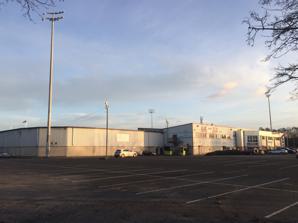
Building: Glanford Park
Country: United Kingdom
Year built: 1988
Football stadium Glanford Park Glandford Park as viewed from the west car park Full name Glanford Park Location Jack Brownsword Way Scunthorpe Lincolnshire DN15 8TD Coordinates 53°35′11″N 0°41′43″W / 53.58639°N 0.69528°W / 53.58639; -0.69528 Public transit Scunthorpe (2mi) Owner The New Show Ground Community Interest Company Operator Scunthorpe United Capacity 9,088 Record attendance 9,077 Scunthorpe United v Manchester United 22 September 2010 Field size 112 × 72 yards Surface Grass Scoreboard Yes Construction Broke ground 1987 Built 1987–1988 Opened 14 August 1988 Tenants Scunthorpe United (1988–present) Glanford Park , currently known as The Attis Arena for sponsorship reasons, is a football stadium in Scunthorpe , Lincolnshire , England, and is the home of National League North team Scunthorpe United . Opened in 1988 at a construction cost of £2.5 million, it was the first new purpose-built Football League stadium to be built in England for 33 years, since Southend United moved to Roots Hall in 1955. The stadium is Scunthorpe's second ground, with the Iron having previously played at the Old Show Ground from 1899 to 1988. The ground's record attendance was set at 9,077 for a Football League Cup Third round tie against Manchester United on 22 September 2010. Glanford Park was bought on 29 November 2023 by The New Show Ground Community Interest Company, the creation of local born barrister Tahina Akther. The New Show Ground Community Interest Company is a not for profit entity, allowing Glanford Park to be held for the benefit of the community. Between 2019 and 2022, the stadium was renamed the Sands Venue Stadium as part of a sponsorship deal. The stadium has been officially known as the Attis Arena since 6 January 2024, when the naming rights were purchased by Leeds-based company Attis Insurance Brokers. History Scunthorpe United originally played at the Old Show Ground, which was located towards the centre of the town at the junction of Doncaster Road and Henderson Avenue. In the wake of the Bradford City disaster of 1985, it was determined that substantial improvements would have to be made to the Old Show Ground in order for it to meet new regulations, improvements which the club could not afford. Ultimately it was decided that the best course of action was to relocate to a new out of town site, with the sale of the land occupied by the Old Show Ground being used to raise much needed revenue for the club. After the club relocated, the Old Show Ground was demolished and replaced by a Safeway supermarket, which was subsequently sold to Sainsbury's in 2004. Construction, which was undertaken by Birse Group , began during 1987 on a site located on the outskirts of Scunthorpe, close to the start of the M181 motorway and approximately 1.5 miles West of the Old Show Ground. The ground was fully completed prior to the commencement of the 1988–89 season and was officially opened at the start of the season by Princess Alexandra . Upon its completion, it was the first new Football League stadium in England for 33 years. Glanford Park originally opened with a capacity of 11,190, both of the goal-ends being standing terraces, however this capacity was later reduced to its current value of 9,088 in 1991. The name Glanford Park was derived from its funding by the then Glanford Borough Council , before North Lincolnshire became a unitary authority . For all but one of its first 17 seasons ( 1999–2000 ), the stadium staged fourth tier football prior to Scunthorpe's promotion to League One in 2005, since when they have appeared in either League One or the Football League Championship for all but one season ( 2013–14 ). Premier League side Manchester City visited Glanford Park on 24 January 2010, in the FA Cup fourth round . City won the match 4–2, which saw Robinho score his final goal in English football. The record attendance is 9,077 for a 5–2 loss against Manchester United in the League Cup on 22 September 2010. The record attendance for a Football League game stands at 8,921 for a 2–1 win over Newcastle United in the Championship, coming on 20 October 2009. In May 2021, the then Scunthorpe United owner, Peter Swann revealed to fans that he had transferred Glanford Park, the training ground, car park and surrounding land to his other business Coolsilk Property and Investment Ltd, in exchange for £11 million worth of loans. At the same time, Swann told the fans they could expect stadium improvements and that the club would have a 99 year lease so they couldn't be evicted. In January 2023, David Hilton had completed a takeover of Scunthorpe and announced the deal included the stadium and surrounding land. The deal provided a four-month exclusivity period for Hilton to conclude a £3 million agreement to buy the property. However, Hilton's legal team raised concerns about the valuation, the stadium's status as a community asset and issues of planning permission and access. Hilton did not buy the stadium within the agreed timeframe; instead he found a loophole solution: a lease agreement that let the club stay at Glanford Park for 7p a week rent – something Swann considered to be trespass and squatting . Swann began legal proceedings to sue both Hilton and the club, with an initial court hearing at the end of August 2023 being adjourned until between January 2024 and March 2024. On 28 September 2023, after club owner David Hilton withdrew funding, the club said that, after its 7 October league game against Brackley , future fixtures would be played at Gainsborough Trinity 's home ground, The Northolme , due to a land dispute with Glanford Park's owner, Coolsilk (owned by Peter Swann). Gainsborough, however, said Scunthorpe's statement was issued without their knowledge or consent. A further change of club ownership took place on 4 October 2023, seeing Michelle Harness and a local consortium take control of the club from David Hilton. Whilst this resolved the Club's immediate financial future the Stadium issues rumbled on.  Tahina Akther, a local born Barrister, crafted a deal that enabled The New Show Ground Community Interest Company, a not for profit entity, to purchase the stadium alongside the Local Council purchasing the surrounding training fields and car parks for development.  By utilising a CIC structure it ensured that Glanford Park is now "asset locked" and is for the benefit of the community going forward. The purchase was completed on 29 November. As part of the deal the local council also purchased the surrounding land including the training fields and car parks. Structure and facilities The gated archway at the entrance to Glanford Park on Jack Brownsword Way. Glanford Park is a relatively simple affair, consisting of four single-tier stands of equal height, three of which are all seated. Although there is no seating in any of the four corners between stands the ground is still fully enclosed, with the rear wall and roof of each stand simply being extended to meet in the corners. Since February 2011, the south-west corner of the ground has been completely filled-in with the construction of the 'Legends Lounge', with the other three simply containing refreshment kiosks. SPB Stand View towards the Clugston Stand (named 'Grove Wharf Stand' at time of photograph). The SPB stand (formerly the Scunthorpe Telegraph Stand) is the West side stand, and is the ground's main stand. It runs along the entire length of the pitch and is fully seated. The two southernmost blocks of seating are marketed as the club's family area. To the rear of the stand are the club's various executive suites. These include a restaurant which is open throughout the week, a set of executive boxes, the Sir Ian Botham Executive Lounge and the Legends Lounge, which occupies the south-west corner. Members of the media are allocated a small area of seating at the rear of the stand, and a television gantry is also positioned within the roof space. The players' tunnel is located centrally within this stand, with the team dugouts being located on either side of the opening. The dressing rooms are naturally all located within this stand. Other facilities located within this stand include the club's main offices, ticket office, club shop and sports injury clinic. Britcon Stand View from the Britcon Stand. The name of this stand is the most frequently changing. It is much more commonly known as the "Doncaster Road End" among supporters, or even simpler, the "Donny Road End" or "DRE". This stand is the only terraced stand at Glanford Park, and typically houses the more vocal supporters. The club's popular bar, 'The Iron Bar' is located below this stand and is open on match days prior to kick-off and during half-time. The Britcon Stand was due to be fitted with seating after the 2010–11 season due to Football League regulations that all standing areas must be made seating following three seasons in the Championship, however Scunthorpe United were subsequently relegated, reprieving the terrace for the time being. Clugston Stand The Clugston Stand (formerly the Grove Wharf Stand prior to the start of the 2012–13 season) is the East stand of the ground, and houses seated home supporters. Disabled seating is available at the front of  the stand in four allocated bays. The Clugston Stand now also features a can bar and a food outlet in the void beneath the seating with " Pukka Pies " a local favourite, which along with additional toilet facilities was installed at a cost of £100,000 in 2006. The stadium's match day control room is located at the rear of this stand behind the seats with tea, coffee and refreshments available for anyone inside the control room. The control room spans a large space with a full non interrupted view of the pitch. AMS Stand Away supporters in the AMS Stand. The AMS Stand (also known as the South Stand or "Railway End") houses away supporters, with a maximum capacity of 1,678. Extra away seating can be made available for away fans if required by sectioning off the corner of the Clugston Stand closest to the AMS Stand, however this is only usually done for games such as local derbies. A bar for visiting fans is positioned below this stand. The AMS Stand was originally a terrace much the same as the Britcon Stand when the stadium was first built, however it was later decided that in the interests of safety that this end should be converted to seating only. This conversion was made during 1991, with the original blue seats being sourced from Aston Villa F.C. as a part of a deal involving the sale of defender Neil Cox to the West Midlands club. These seats were replaced with newer claret-coloured seats prior to the 2007–08 season. International matches Glanford Park has hosted several international matches during its lifetime. The first international match to be played at the stadium came on 10 September 1991, with England U21 emerging as 2–1 victors against Germany U21 . Since that date Glanford Park has played host to several England U19 , England U17 and England U16 games, as well as a match between Portugal U17 and Australia U17 on 25 August 2010, in which Portugal ran out as 4–3 winners. Future development In the Scunthorpe Telegraph on 14 December 2006 it was announced that the club were looking to expand the Doncaster Road End of the stadium. Potential improvements mentioned included a second tier and expansion of the club's restaurant. In announcing the plan for expansion, the club's chairman Steven Wharton acknowledged that they were not currently filling the stadium to capacity on a regular basis, but added that he was preparing for a future situation where a larger capacity could be required, as the club were promotion contenders in League One that season, and finished the season being promoted as champions to reach the second tier of English football for the first time since the 1960s. This would have been the first major redevelopment of any stand at Glanford Park since its opening, however these plans were later shelved. Under government regulations the club would have been required to convert the Doncaster Road End to seating if relegation from the Championship had been avoided in 2010–11. In an effort to overturn this ruling, supporters launched a Keep Scunthorpe Standing campaign. The club revealed revised expansion details in September 2010, with plans to add a three-level building behind the current terrace to include a larger supporters' bar, club shop and ticket office. The capacity of the ground would not have increased; this is due to the change from a terrace to a seating area. As it so happened, the Iron were relegated from the Championship at the end of the 2010–11 season and so these plans never came to fruition. In January 2014, it was revealed that Scunthorpe United proposed a move to a brand new stadium, which could have seen Glanford Park closed and more than likely demolished within 30 years of being built. The projected cost of the project was £18 million and the new stadium was intended to have a capacity of 12,000. The new stadium was intended to integrate the stadium with 24/7 businesses, including a hotel, an office, training and catering facilities in order to maximize revenue for the club. It was further announced in July 2014 that the site of the new stadium was intended to form the focal point of the new 'Lincolnshire Lakes' development. The project was planned for commencement during 2015–2016 with the creation of 6,000 homes and new community facilities on land between Scunthorpe and the River Trent. Due to issues regarding procurement of the land for the new stadium and issues with one of the developers, the intended site of the new stadium was moved approximately 550 yards (500 m) to the south, and the construction start date was pushed back to some point in late 2017. In October 2017, Scunthorpe United confirmed that the proposal to relocate to the new stadium had been dropped, stating a new aim to instead redevelop and extend Glanford Park, thus securing the immediate future of the stadium for the time being. In February 2019 Mr Swann claimed in a statement on the Scunthorpe United website that promises have been broken and that the truth about what happened with the development continue to be hidden from the public.  He called for a public inquiry to be held. In July 2019 Scunthorpe United FC received planning consent for a £30 million redevelopment of their existing stadium almost a year after submitting plans to North Lincolnshire Council in August 2018.The proposal had taken over three times longer than the government's 13-week guideline for major applications. The delay was unexplained, despite repeated requests from the club for a reason regarding North Lincolnshire Council's delays in decision-making. A new stadium was planned to be constructed stand-by-stand on the current stadium site, with construction taking place over multiple seasons, allowing the club to continue playing without the need to relocate. In August 2020 Swann confirmed that the plans had been placed on hold due to the coronavirus pandemic. See also List of English football stadia by capacity Scunthorpe United F.C. References